Leonardo DiCaprio

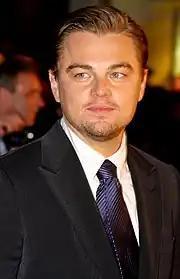
A picture of Leonardo DiCaprio in a suit while he is looking to his left.

In 2020, DiCaprio served as an executive producer for "The Right Stuff", a television series adaption of the 1973 namesake book. After being in development at National Geographic, it was released on Disney+. That May, DiCaprio briefly featured in the finale of the miniseries "The Last Dance". In 2021, DiCaprio appeared in Adam McKay's satirical comedy "Don't Look Up". He spent five months changing the film's script with McKay before agreeing to the part. Starring alongside Jennifer Lawrence as two astronomers attempting to warn humanity about an extinction-level comet, DiCaprio saw this film as an analogy of the world's indifference to the climate crisis. As a frequent supporter of environmentalism, DiCaprio said he has often looked to star in and make films tackling issues related to it, something he found hard due to people's inability to listen. He praised McKay for envisioning a project on how humans would react to a serious issue from a political, social and scientific standpoint. While reviews for the film were mixed, most critics praised DiCaprio's and Lawrence's performances; journalists from Digital Spy and NDTV lauded their pairing. DiCaprio earned nominations for a Golden Globe and a BAFTA Award for the film. It broke the record for the most views (152 million hours) in a single week in Netflix history.